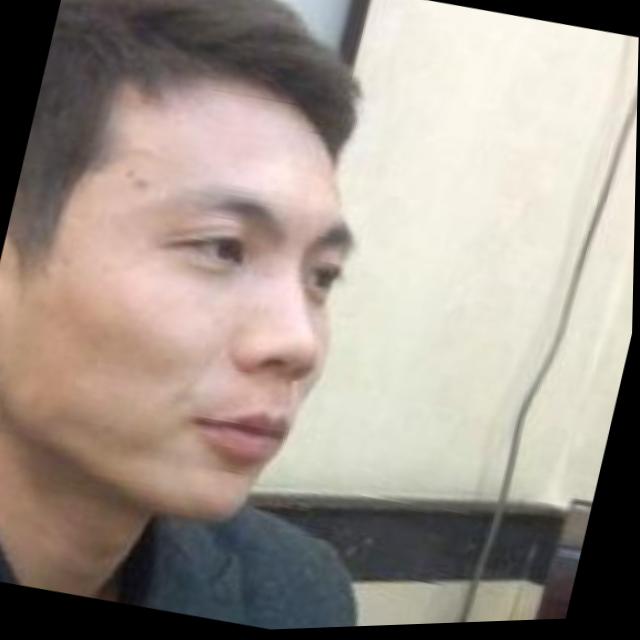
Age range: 21-44